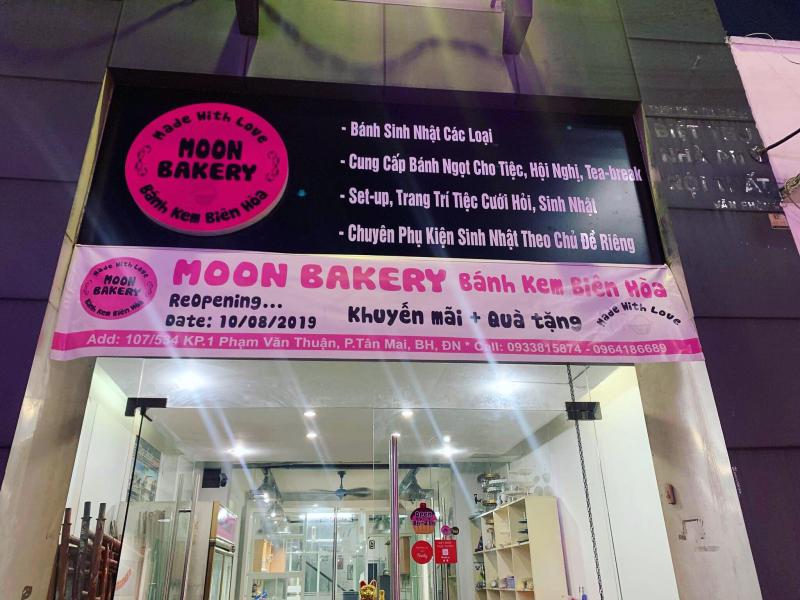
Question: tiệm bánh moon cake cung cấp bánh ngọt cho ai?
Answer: tiệc, hội nghị